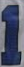
Number: 1